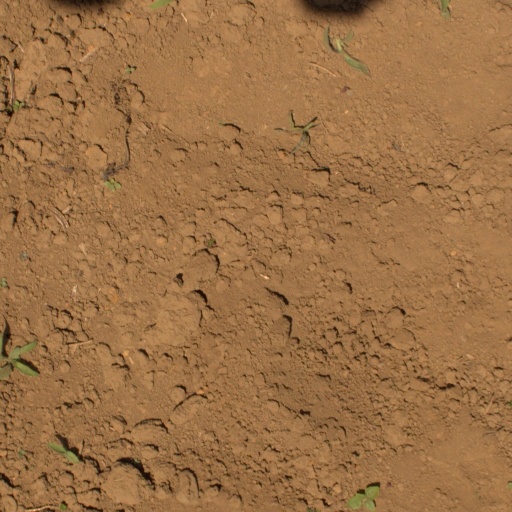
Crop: Jerusalem artichoke